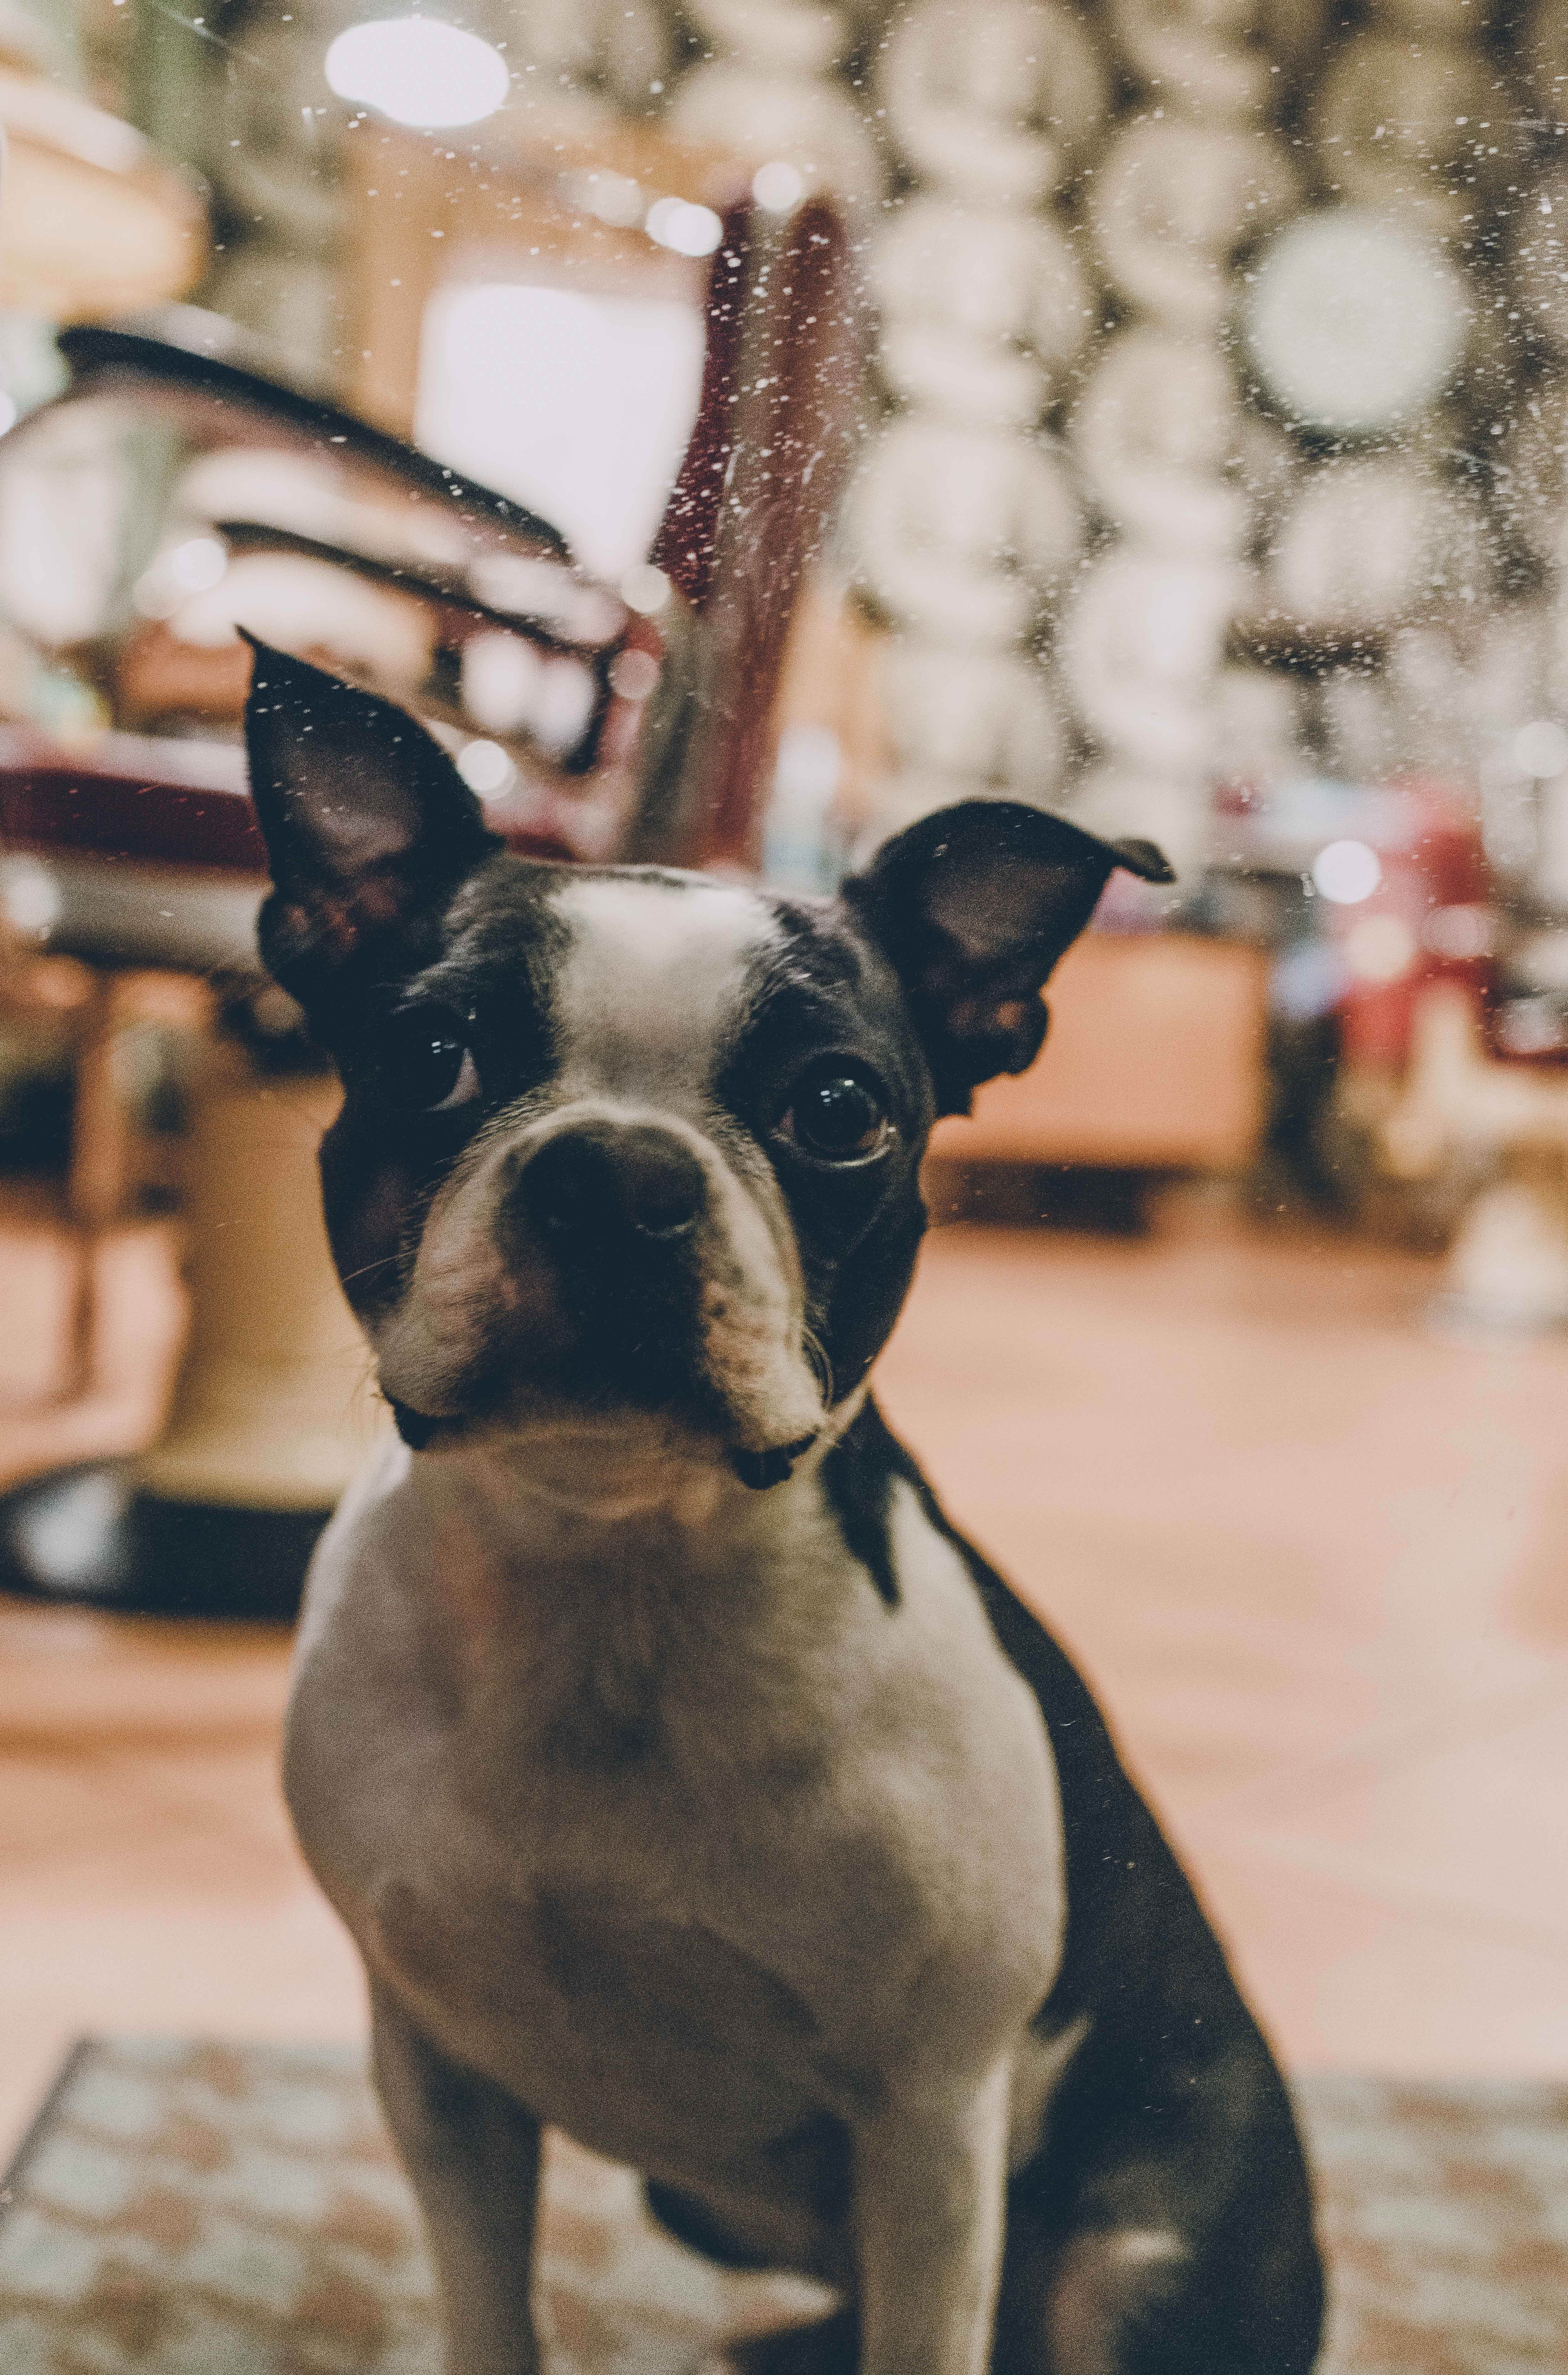
street, vintage, retro, city, puppy, dog, animal, urban, europe, mammal, life, art, animals, stadt, vertebrate, europa, germany, deutschland, berlin, kunst, tier, tiere, hund, french bulldog, strase, stret, boston terrier, dog like mammal, carnivoran